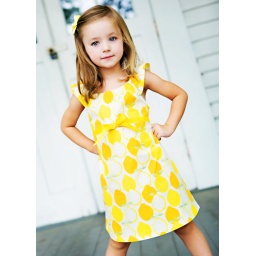
Lemon, dress with yellow bow in front and tie in back.